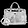
Label: Bag